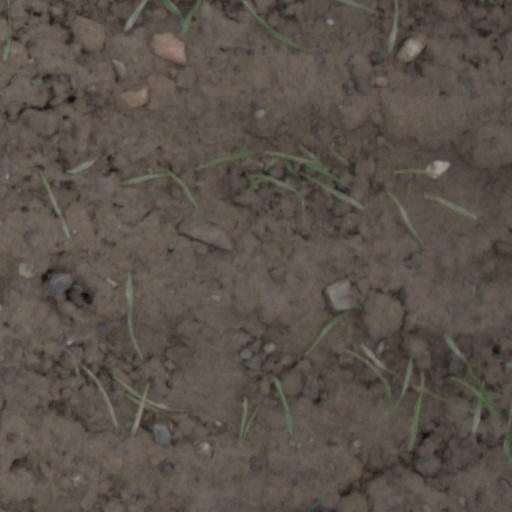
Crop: wheat